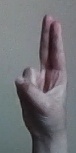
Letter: taa